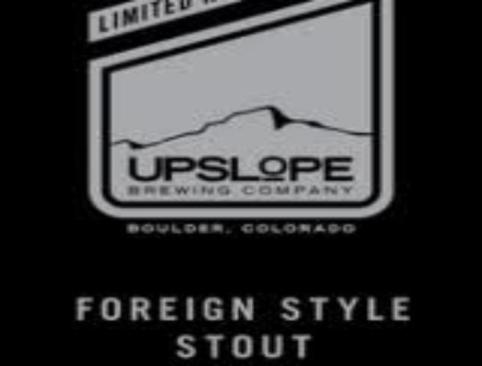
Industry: Food